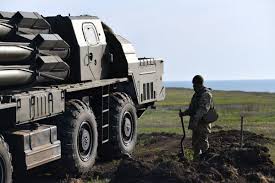
Label: Self Propelled Artillery